Murat Günak

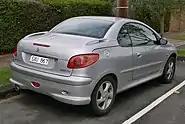
Peugeot 206 CC

After graduation he worked at Ford in Germany for two years and then moved to Mercedes-Benz for 8 years. Gunak moved to Peugeot to become Head of Design in 1994 and then returned to Mercedes-Benz and DaimlerChrysler in 1998 as Vice President for all passenger cars.